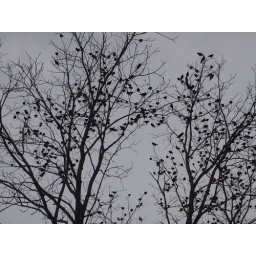
Birds sitting in my trees, getting ready to practice flying in formation.